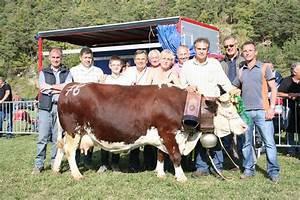
cow